Anglet

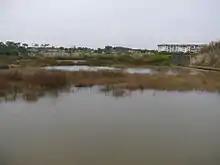
Izadia Park

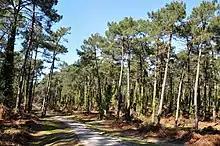
The Pignada Forest

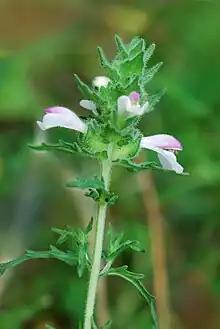
"Bellardie"

In its prize list of 2012, the National Council of Cities and Villages in Bloom of France awarded four flowers to the commune in the Contest of cities and villages in bloom.